Ilse Steppat

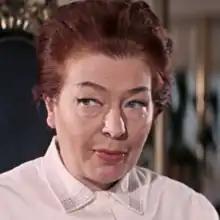
Steppat as Irma Bunt in "On Her Majesty's Secret Service" (1969)

Ilse Paula Steppat (30 November 1917 – 21 December 1969) was a German actress. Her husband was noted actor and director Max Nosseck.